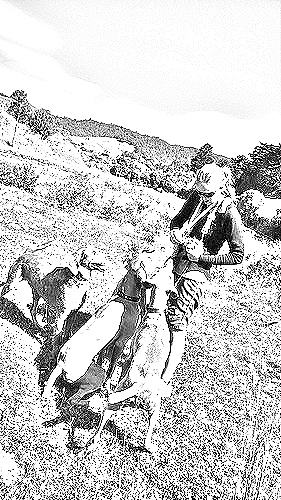
Portrait style: Sketch Portrait